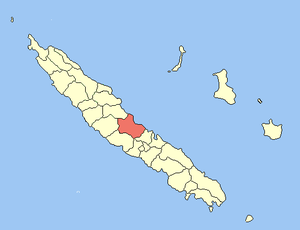
Houaïlou est une commune française de Nouvelle-Calédonie dans la province Nord, sur la côte est, à 234 km de Nouméa, à 45 km de Ponerihouen, à 55 km de Kouaoua, à 75 km de Poindimié, et à 71 km de Bourail.